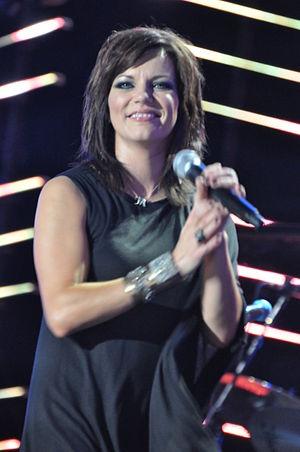
Martina McBride est une chanteuse de musique country américaine née le 29 juillet 1966 à Sharon au Kansas. Son nom de naissance est Martina Mariea Schiff.